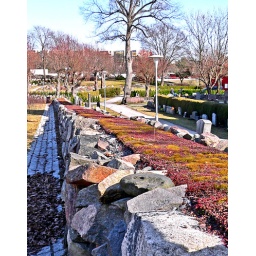
060422 stone wall by church